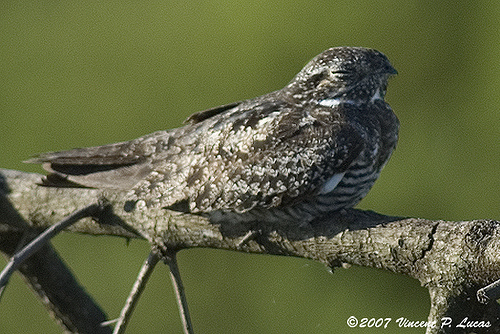
small bird with dark brown and white stripes on his underside, top portion is brown and white scattered spots throughout the topside.
this is a black spotted bird with a small black beak.
an average sized brown bird with white spots whose color allows it to blend in with branches.
this bird is white and brown in color with a very small sharp beak, and brown eye rings.
this small bird has a gray and black striped belly with a tiny bill.
this particular bird has a brown and white striped belly and chest
this dull bird has large wings and a large head and has a solid grey tail with everything else being white and grey speckled.
this particular bird has a belly that is black and gray and brown spotted
this bird has wings that are brown and has a short bill
this bird has a black and white striped belly and its wings are spotted with the same colors.
Species: Nighthawk